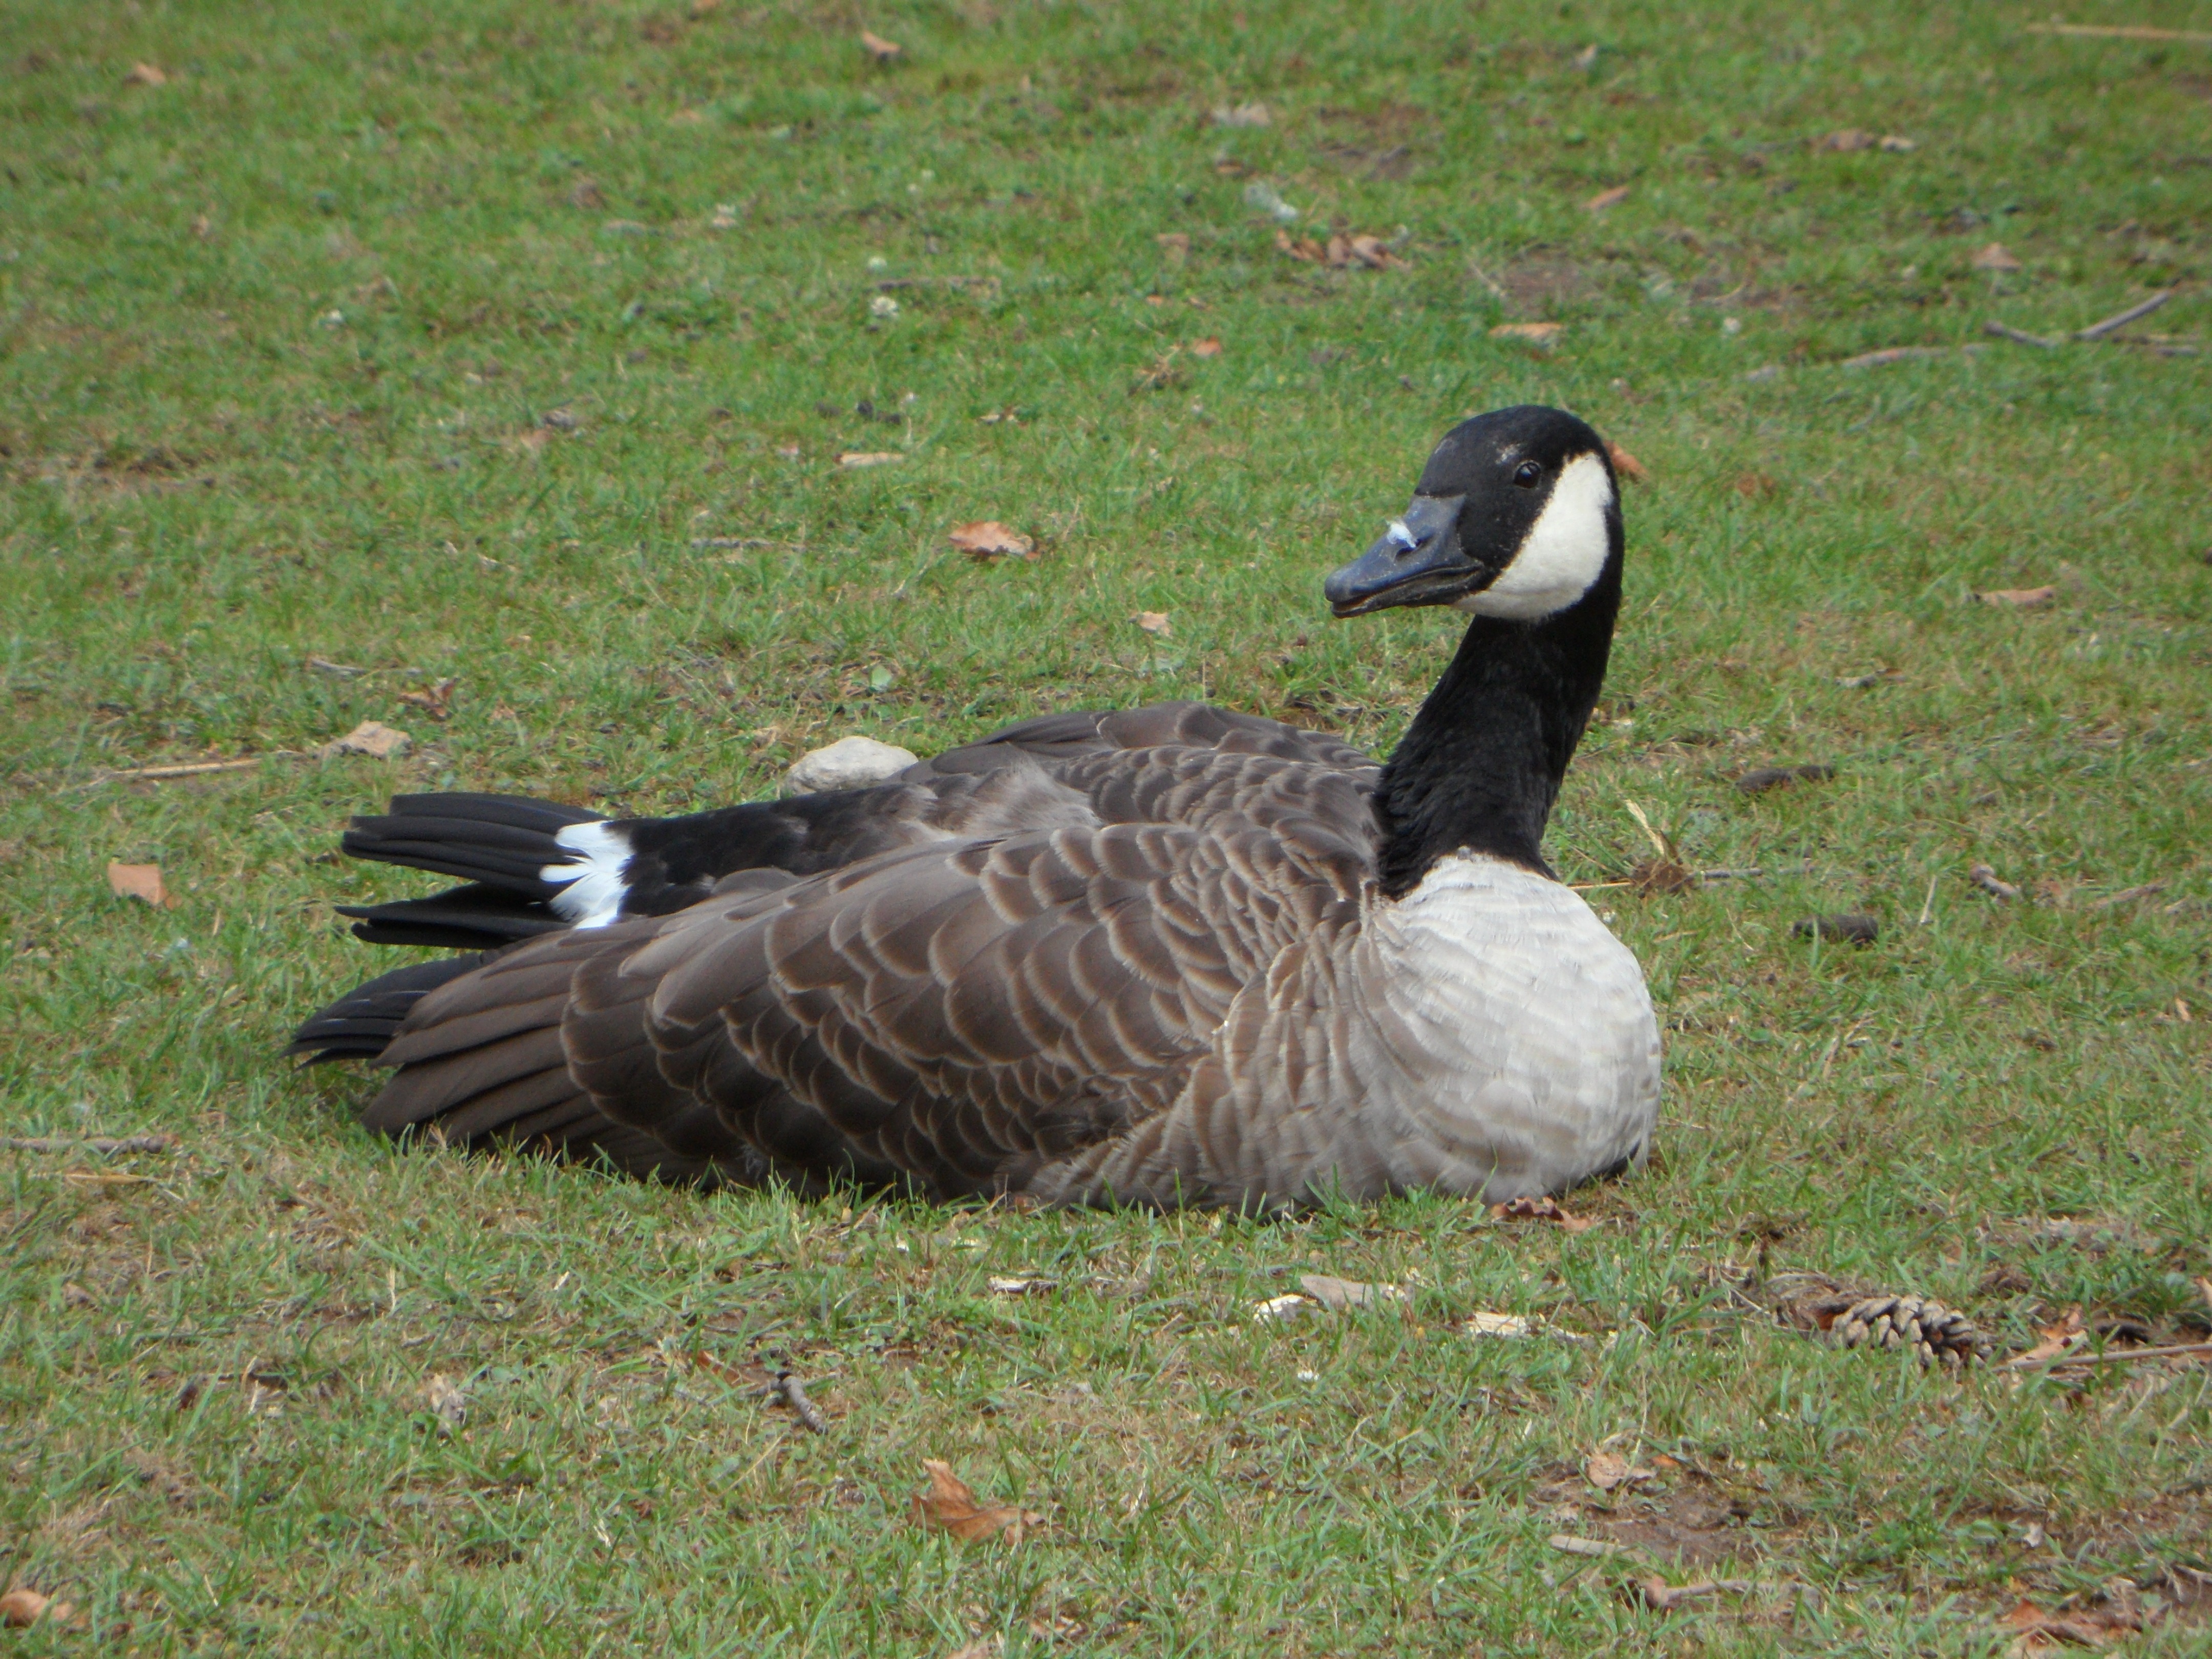
bird, wing, meadow, animal, wildlife, beak, fauna, duck, goose, vertebrate, waterfowl, water bird, mallard, canard, ducks geese and swans